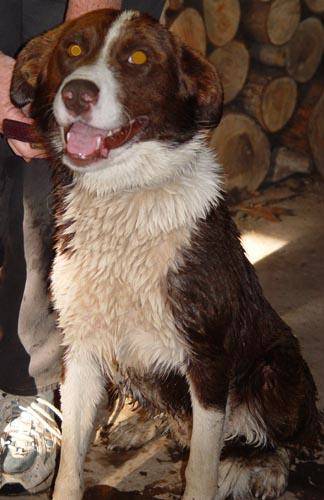
Label: dog